Sabrilla Brunet

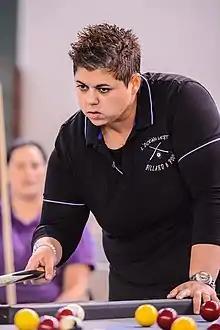

Brunet began playing billiards at the age of 15. Brunet won three consecutive world blackball championships in 2012, 2014 and 2016, then again in 2024. She was also a four time European blackball champion.